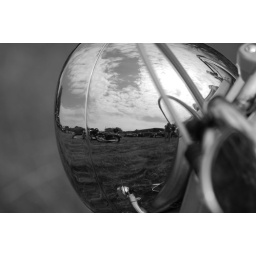
Reflection of sky in motorcycle mirror with Nikon D50